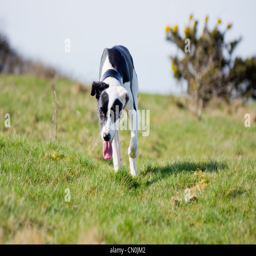
a black and white dog running across the grass on a sunny day